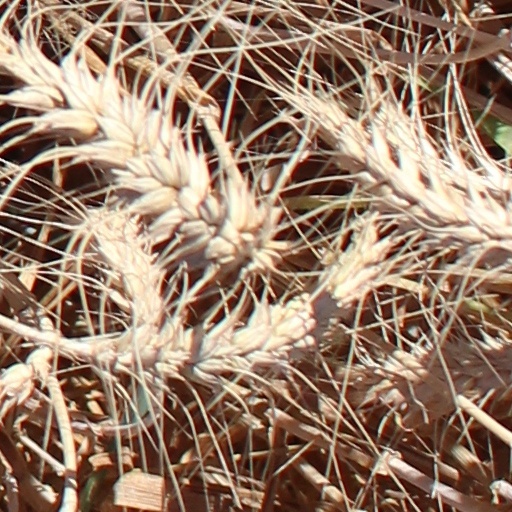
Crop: wheat